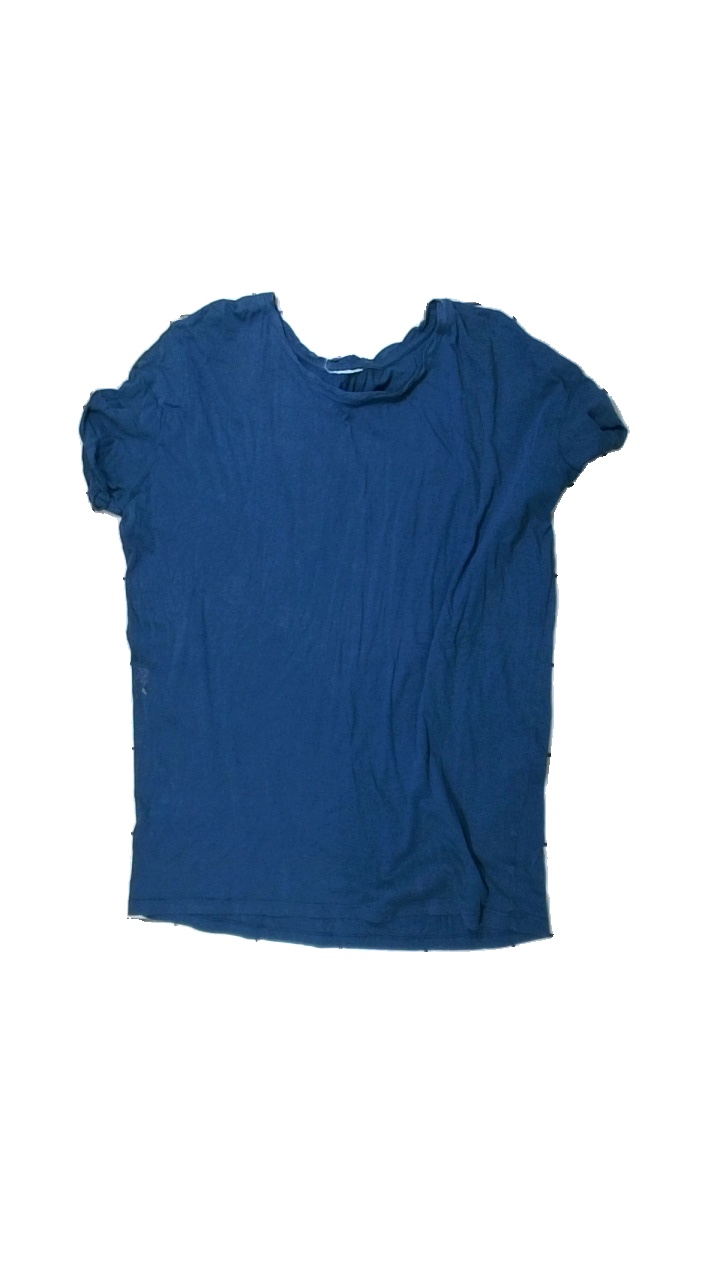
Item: T-shirt (Ladies)
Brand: Missing
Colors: Blue
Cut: Regular, C-collar
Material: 100% cotton
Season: All
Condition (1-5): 3
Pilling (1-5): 4
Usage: Reuse
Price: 50-100